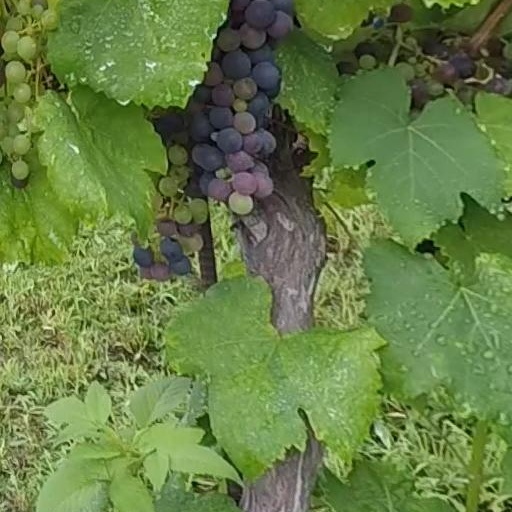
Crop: grape